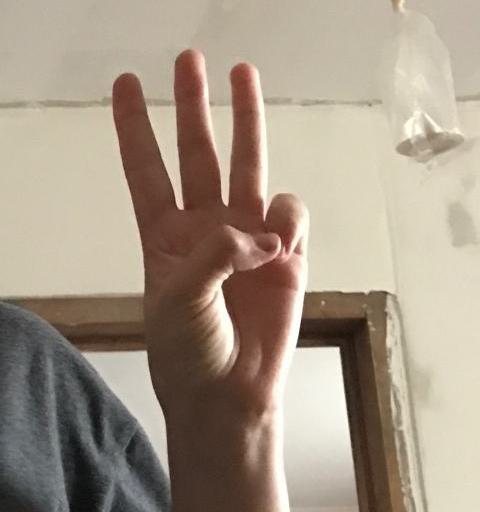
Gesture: three